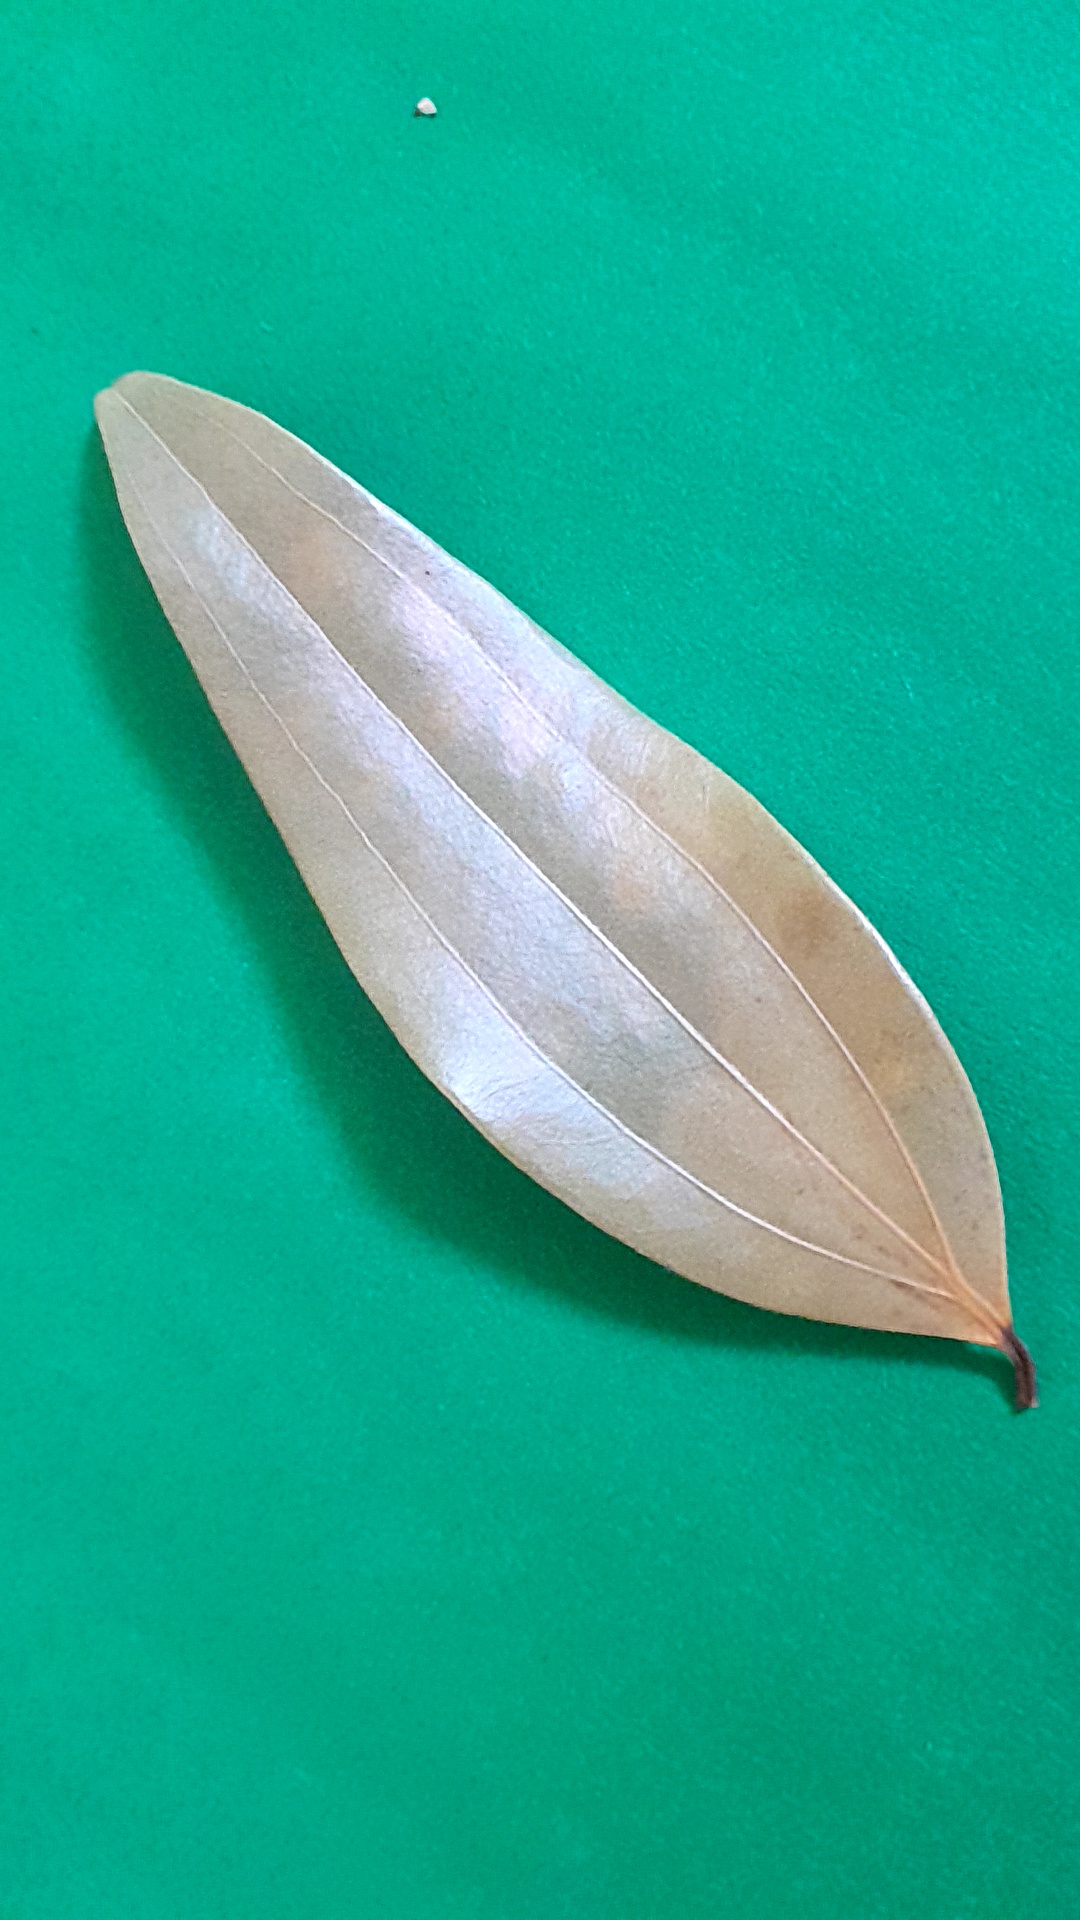
Label: Dry Leaf